Manju Malhi

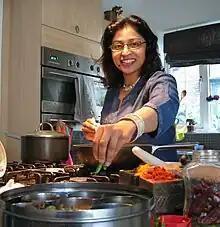

Manju Malhi (born c. 1972) is a British-born chef and food writer, specialising in Anglo-Indian cuisine. She was brought up in North West London where she grew up surrounded by Indian culture, traditions and lifestyles. However, she spent several years of her childhood in India where she explored and experienced the vast and varied cuisines of the country. Malhi has come up with her own self-styled "Brit-Indi" style of food, which mixes Indian and Western influences.